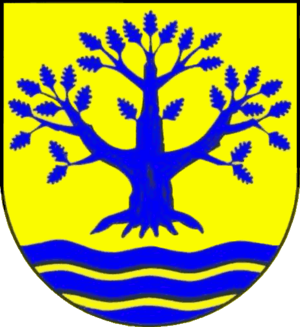
Nübel est une municipalité allemande située dans le land du Schleswig-Holstein et dans l'arrondissement de Schleswig-Flensbourg. En 2015, sa population est de 1 344 habitants.